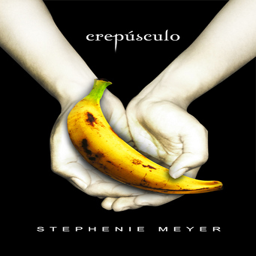
AN IAMGE OF A PERSON HOLDING A BANANA
Humorous book cover of the Spanish version of Twilight
A banana is pictured on the front of a novel.
two pale hands are cupping a mildly bruised banana
two hands holding a banana with a black background